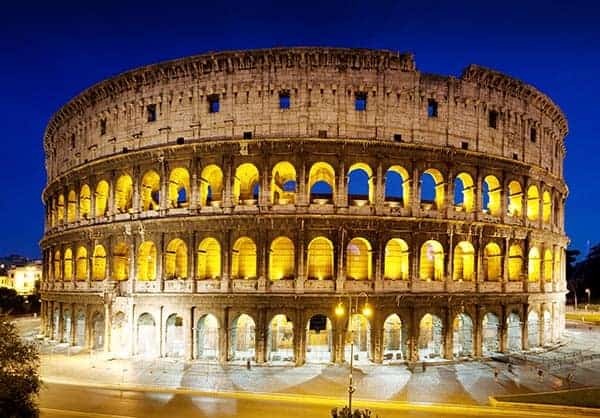
Landmark: Roman Colosseum